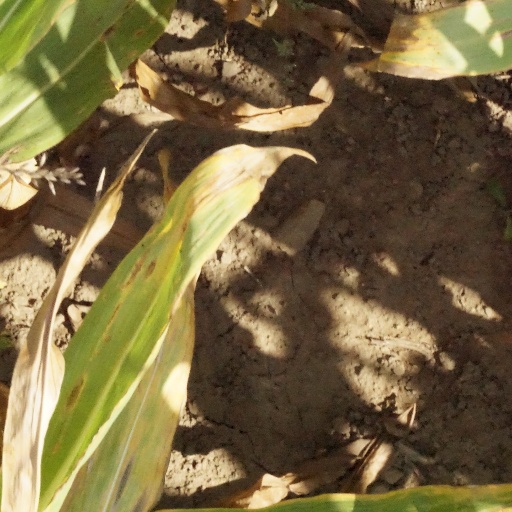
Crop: maize; corn